Traditional fishing boat

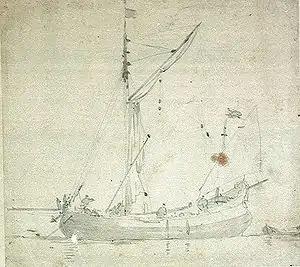
A dogger viewed from before the port beam. c. 1675 by Willem van de Velde the Younger

During the 17th century, the British developed the dogger, an early type of sailing trawler or longliner, which commonly operated in the North Sea. The dogger takes its name from the Dutch word "dogger", meaning a fishing vessel which tows a trawl. Dutch trawling boats were common in the North Sea, and the word "dogger" was given to the area where they often fished, which became known as the Dogger Bank. Doggers were slow but sturdy, capable of fishing in the rough conditions of the North Sea. Like the herring buss, they were wide-beamed and bluff-bowed, but considerably smaller, about 15 metres long, a maximum beam of 4.5 m, a draught of 1.5 m, and displacing about 13 tonnes. They could carry a tonne of bait, three tonnes of salt, half a tonne each of food and firewood for the crew, and return with six tonnes of fish. Decked areas forward and aft probably provided accommodation, storage and a cooking area. An anchor would have allowed extended periods fishing in the same spot, in waters up to 18 m deep. The dogger would also have carried a small open boat for maintaining lines and rowing ashore.